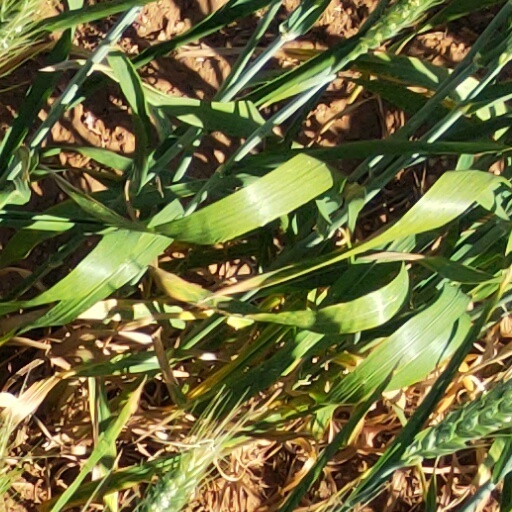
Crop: wheat